Varig

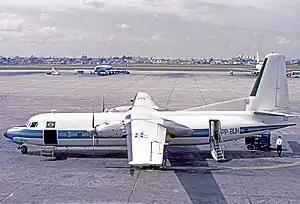
A Fairchild Hiller FH-227B at Congonhas Airport São Paulo in 1972.

On 6 July 1959, Varig, Cruzeiro do Sul and VASP initiated air shuttle services between Rio de Janeiro–Santos Dumont and São Paulo–Congonhas airports, the first of its kind in the world. The three companies coordinated schedules and operations, and shared revenue. The service was a response to the competition imposed by Real Transportes Aéreos. The idea, baptized as Air bridge, inspired by the Berlin Airlift, was so successful that it was abandoned only in 1999. Flights operated on an hourly basis initially by Convair 240 (Varig), Convair 340 (Cruzeiro) and Saab 90 Scandia (VASP). In a few months the shuttle service led by Varig won the battle against Real, which was bought by Varig in 1961. Sadia Transportes Aéreos joined the service in 1968. Between 1975 and 1992, it was operated exclusively by Varig's Lockheed L-188 Electra which for the sake of neutrality did not have the Varig name on the fuselage.